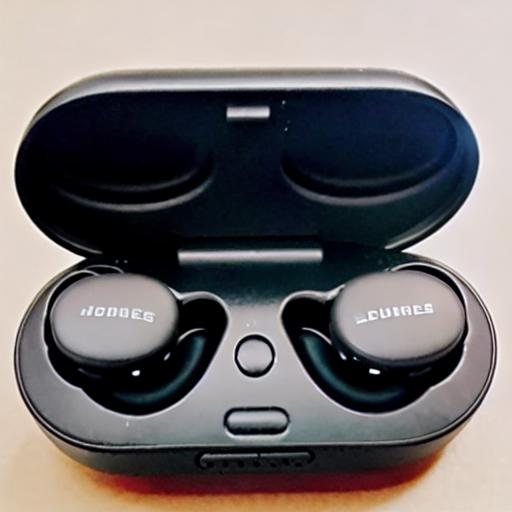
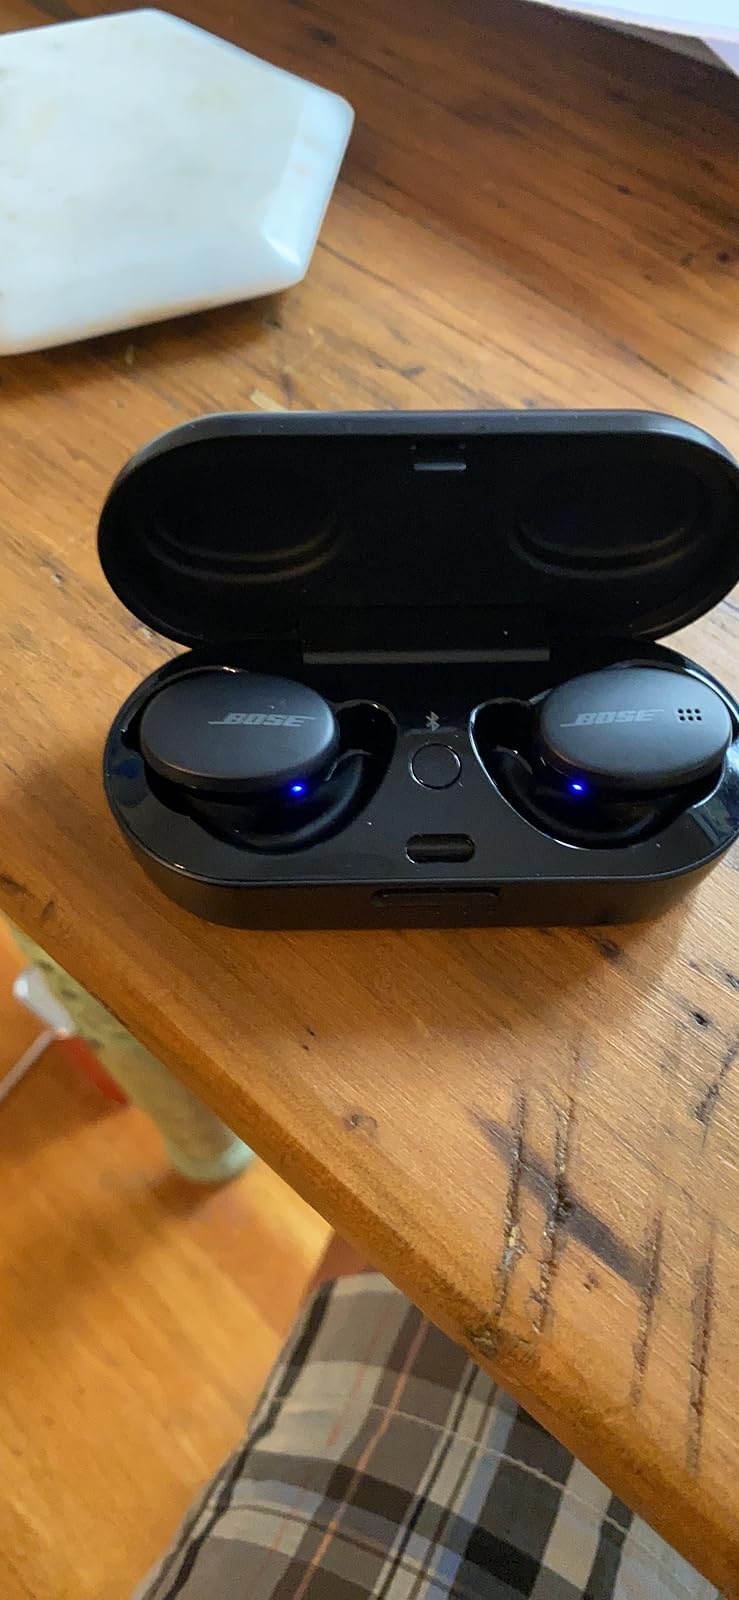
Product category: earbuds
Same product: no